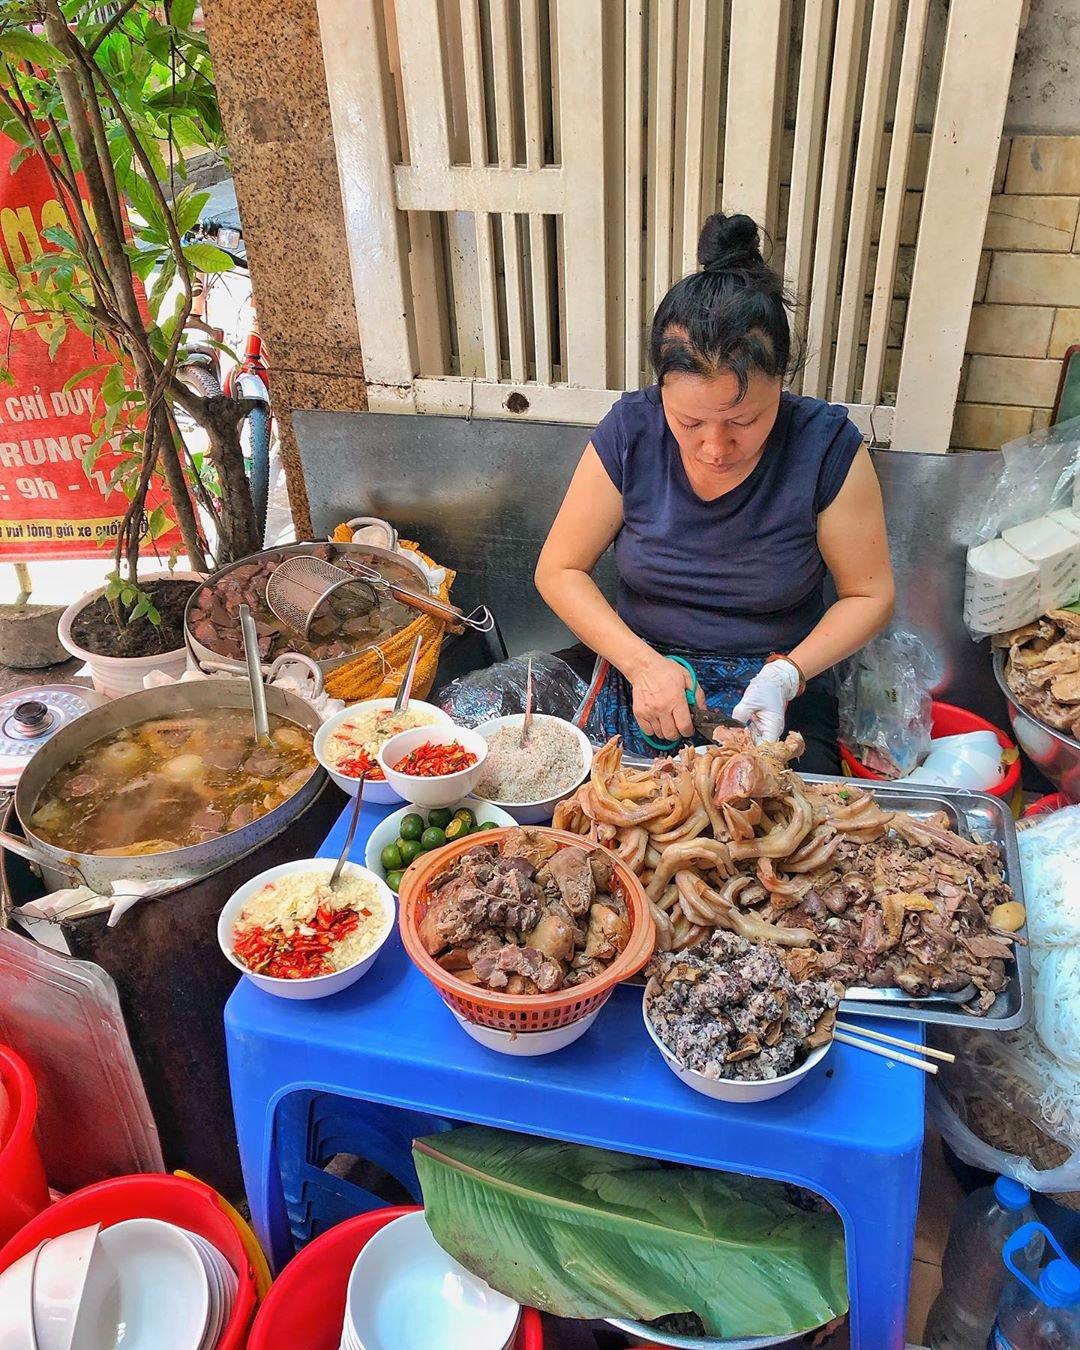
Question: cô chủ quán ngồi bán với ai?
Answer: cô chủ quán bán một mình